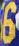
Number: 6